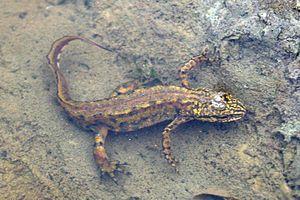
Lissotriton montandoni est une espèce d'urodèles de la famille des Salamandridae. Elle est appelée en français triton de Montandon ou triton des Carpates.